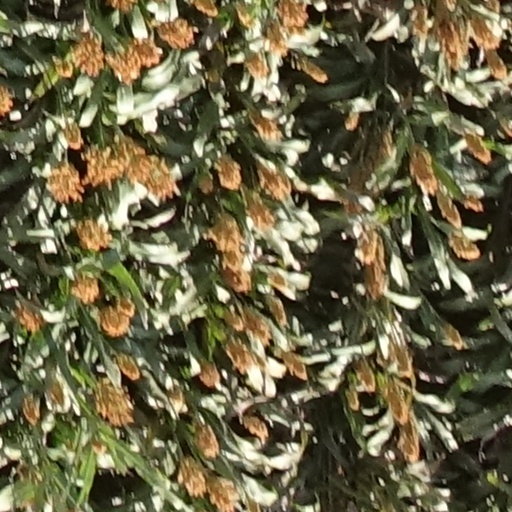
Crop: sorghum